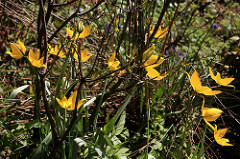
Flower: tulip